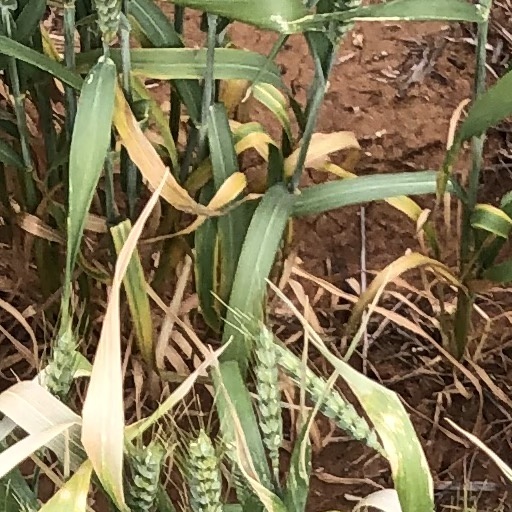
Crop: wheat